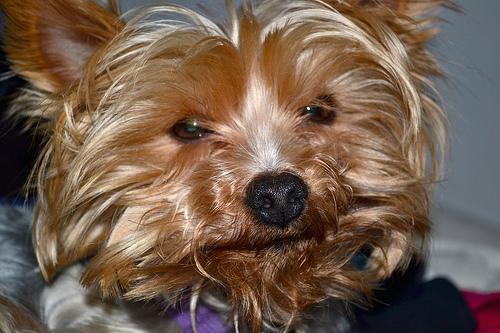
Breed: yorkshire terrier